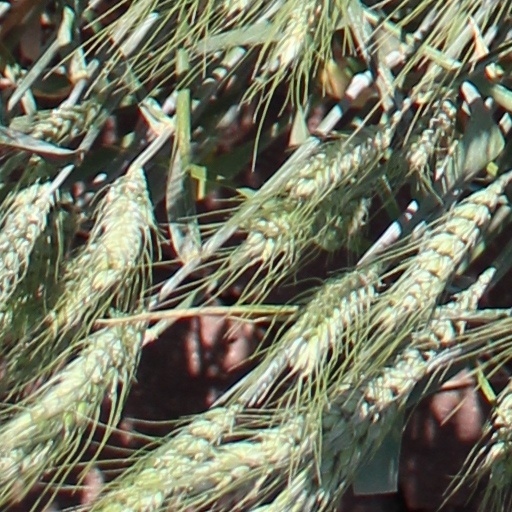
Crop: wheat